Blue duiker

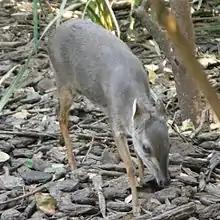
The blue duiker feeds on fallen fruits and foliage.

The diet consists of fallen fruits, foliage, flowers and pieces of bark, provided mainly by the forest canopies in their habitat. Fungi, resin, particularly exudates from "Albizia" species and animal matter such as ants (which are licked from the ground) may also be included in the diet. The blue duiker can sustain itself on dead foliage better than other duiker species. A 1990 study analysed 12 stomachs and determined the content of dicotyledonous leaves to be 70%, while fruits and seeds comprised 23% of the diets and fresh foliage was plenty and perennial. Fruits were, however, strongly preferred to foliage. In 2001, American zoologist Don E. Wilson observed 18 stomachs, and concluded that nearly three-fourths were occupied by fruits, browse took 15 percent of the volume, while fungi and flowers took 5 percent each. They may forage by tracking the movements of birds and monkeys.